Thomas Bromley (chief justice)

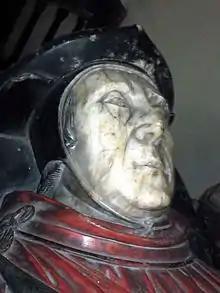
Effigy of Thomas Bromley, St Andrew's parish church, Wroxeter, Shropshire.

Sir Thomas Bromley (died 1555) was an English judge of Shropshire landed gentry origins who came to prominence during the Mid-Tudor period. After occupying important judicial posts in the Welsh Marches, he won the favour of Henry VIII and was a member of Edward VI's regency council. He was appointed Chief Justice of the King's Bench by Mary I.